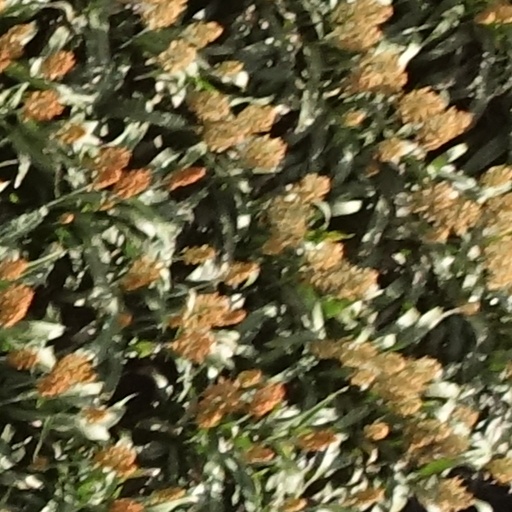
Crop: sorghum